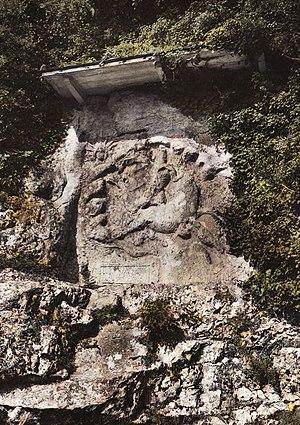
Bas-relief de Mithra à Bourg-Saint-Andéol Ardèche
En France, on désigne par vallée du Rhône la région située de part et d'autre du Rhône, en aval de Lyon, dans le sud-est de la France. C'est une région agricole française selon le classement de l'Insee. Elle se subdivise en plaine irriguée de la Crau, plaine maraîchère du Comtat Venaissin, coteaux viticoles produisant des vins AOC de renommée mondiale sur les rives droite et gauche du fleuve, polyculture de la Drôme provençale, grandes cultures de la plaine valentinoise, vergers de l’Isère, prairies des vallées de la Galaure et de l’Herbasse.
Andéol du Vivarais est considéré comme un saint par les catholiques romains et les orthodoxes. Il est né à Smyrne au IIᵉ siècle.
Ce tableau présente la liste de tous les monuments historiques classés ou inscrits dans la ville de Bourg-Saint-Andéol, Ardèche, en France.
La Tourne est un ruisseau du département français de l'Ardèche, en région Auvergne-Rhône-Alpes, affluent droit du Rhône.